Order of the Holy Trinity (Ethiopia)

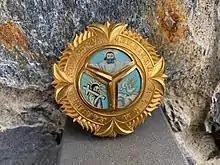
Star of the Order

The badge and breast star of the Order of the Holy Trinity are both circular bronze-gilt medallions, bearing the points of a cross fleury. On the face of each medallion is an enamel trilobe emblem, divided by a forked cross, with each lobe depicting an image of (counterclockwise from the top) God the Father, God the Son, or God the Holy Spirit. Circumscribing the inner emblem is an Amharic phrase, written using Ge'ez script. For the badge of the order, the entire medallion is suspended from the sash by a bronze-gilt Ethiopian Imperial crown.